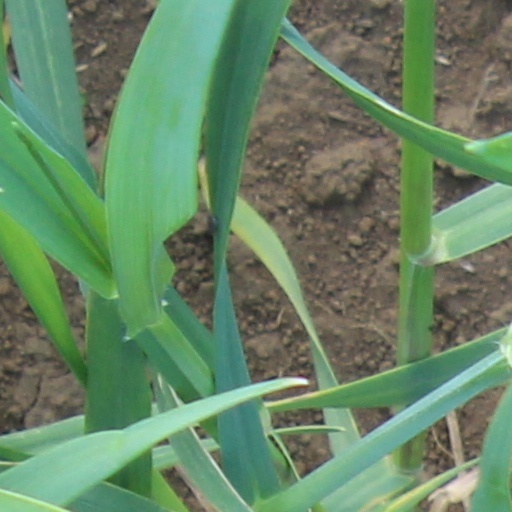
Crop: wheat